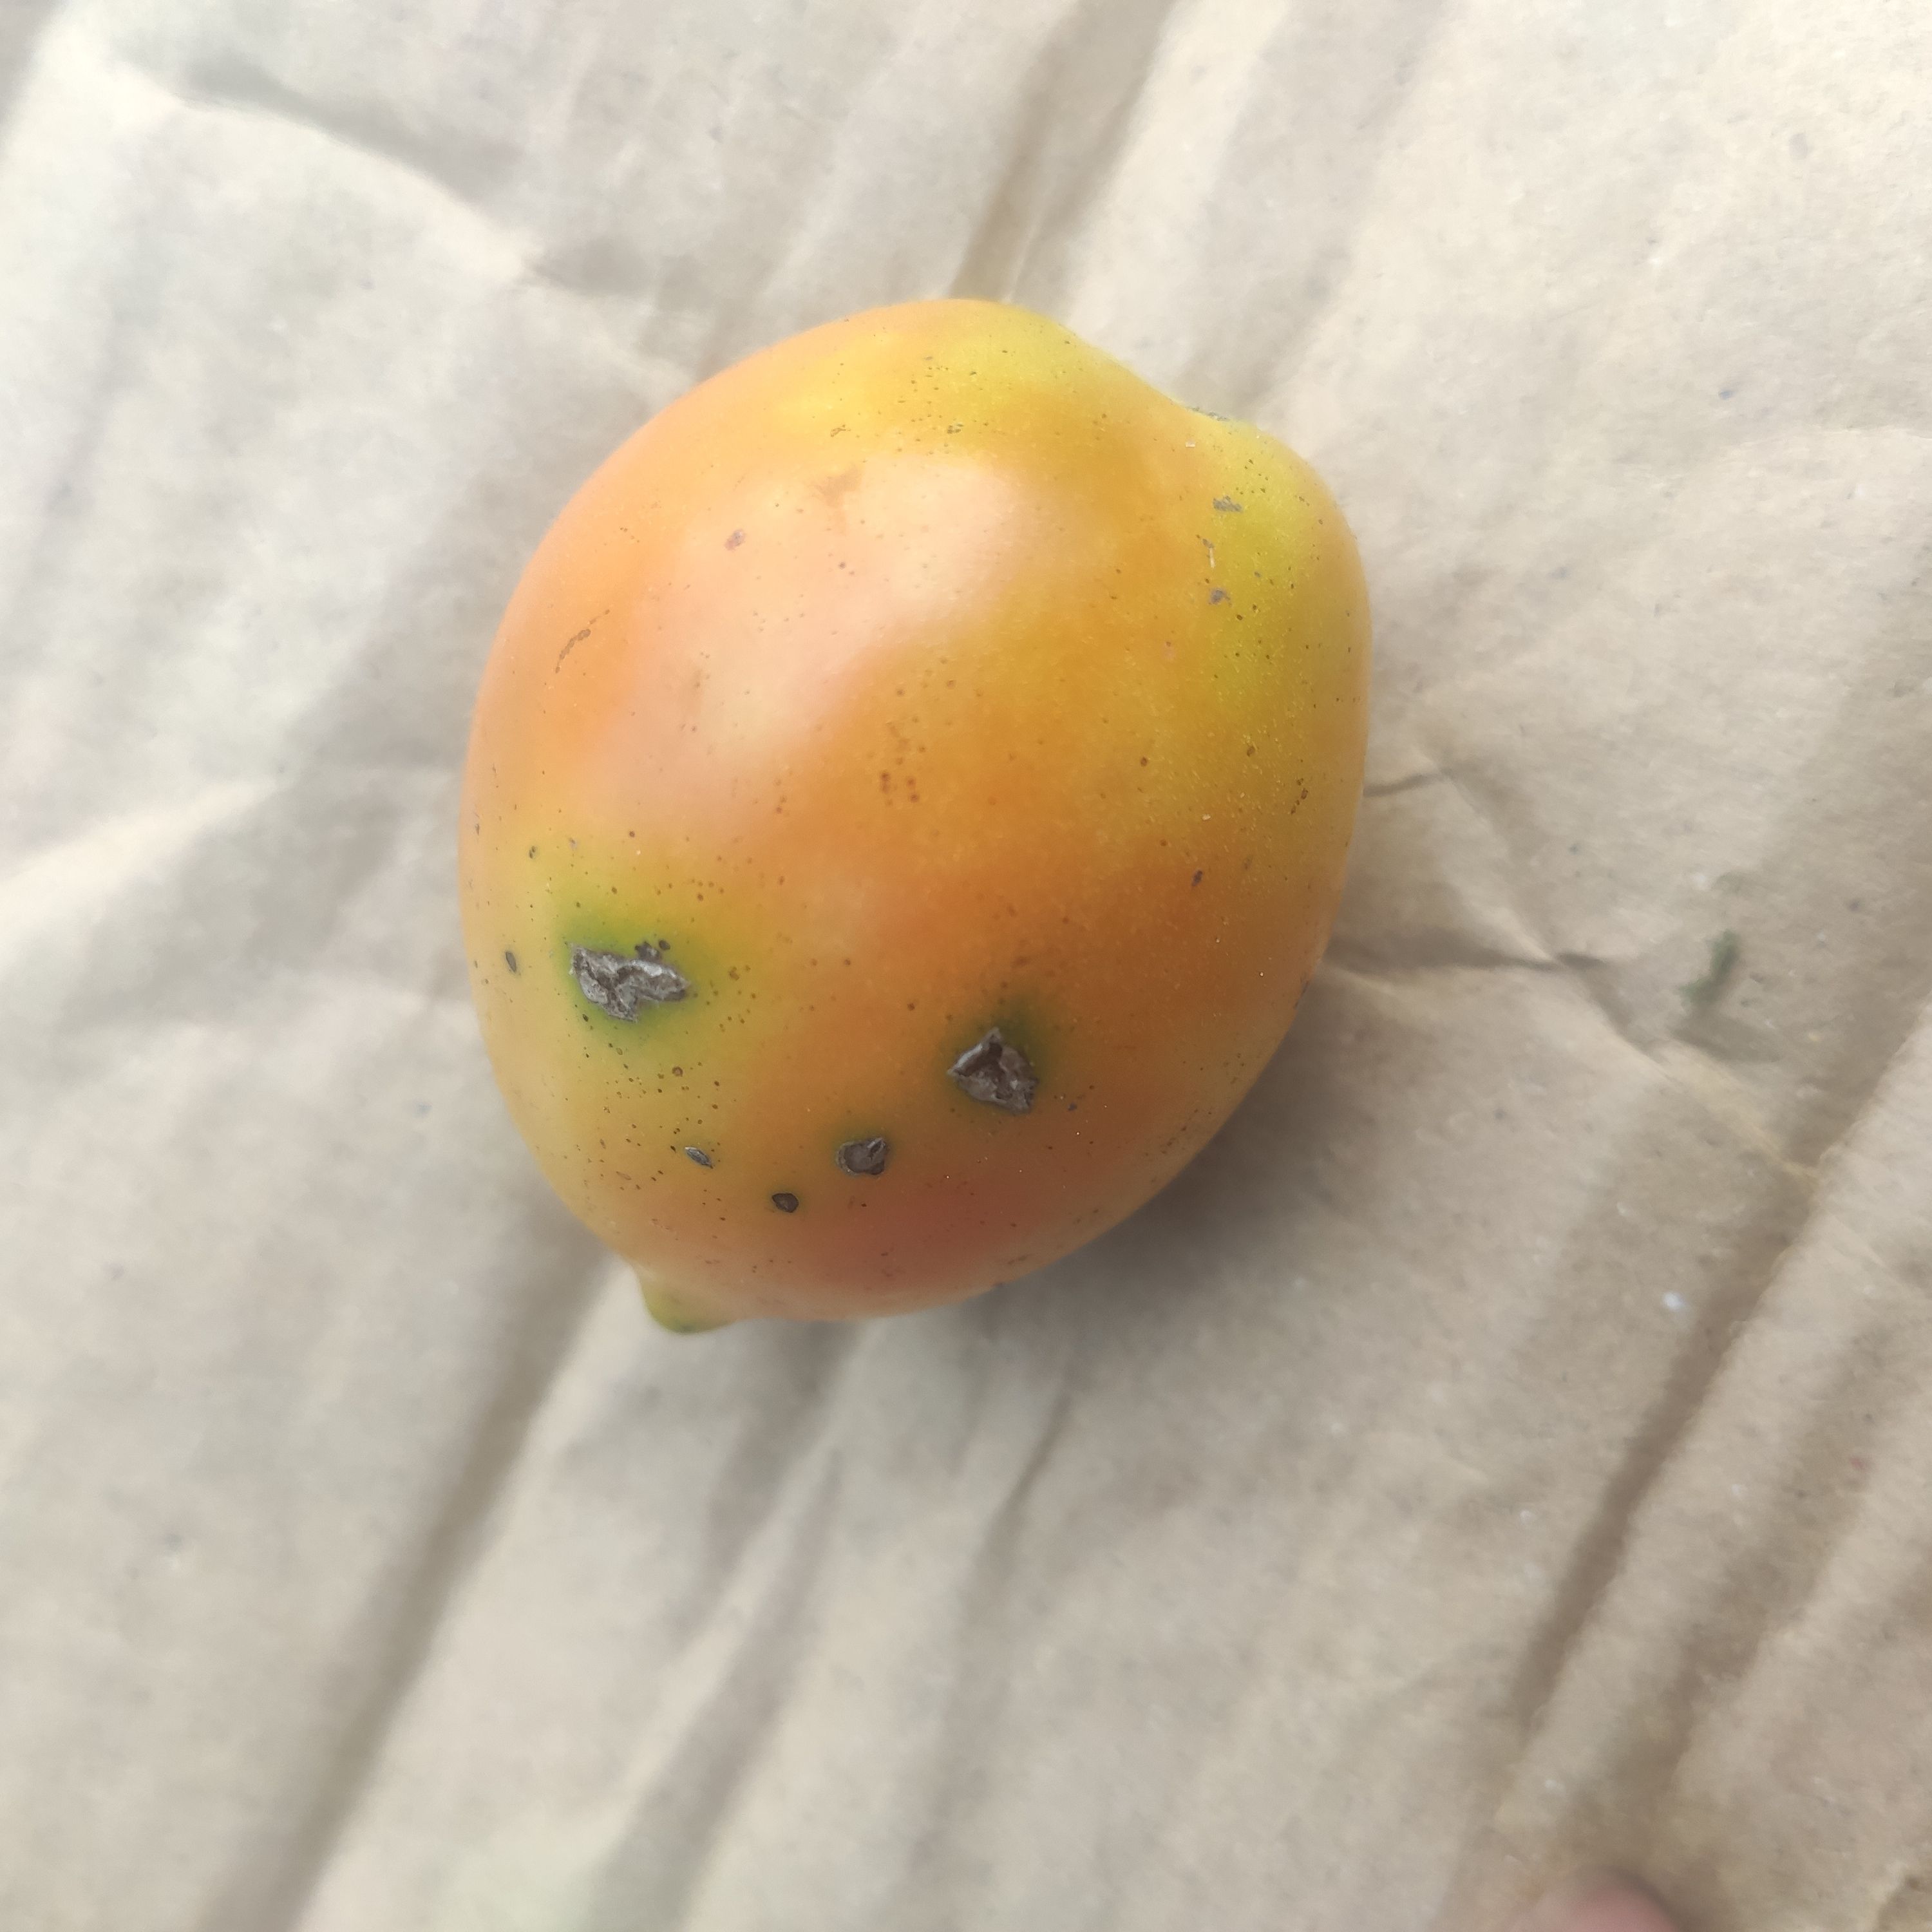
Fruit: tomatoes
Grade: 2nd-grade